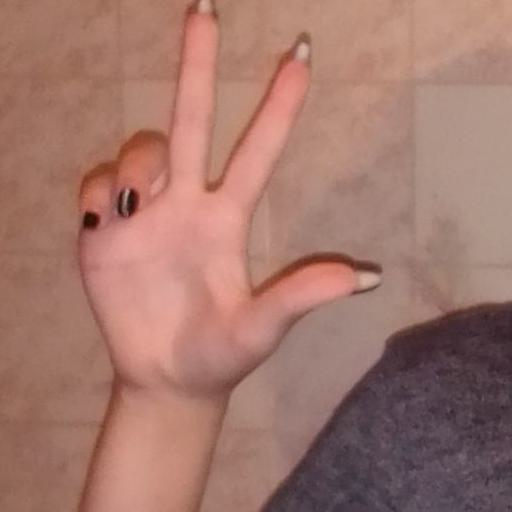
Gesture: three2